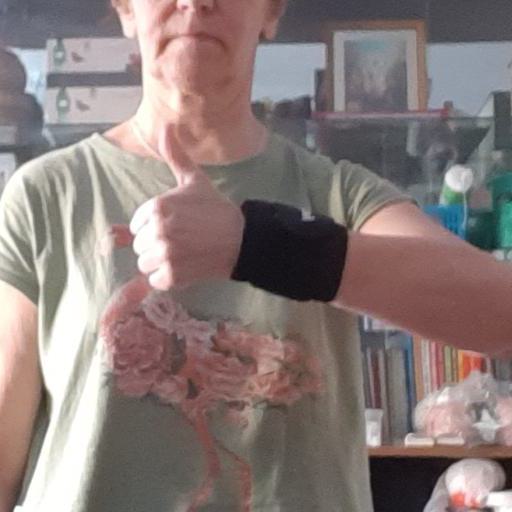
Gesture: like